Herbert Marshall

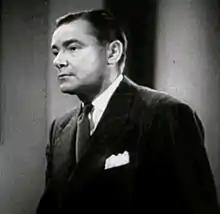
Marshall in the trailer for "Foreign Correspondent" (1940)

During the 1940s, Marshall was less associated with romantic leading man parts. He supported Maureen O'Hara in "A Bill of Divorcement" (1940) and played a villain for Hitchcock in "Foreign Correspondent" (1940). Marshall had one of his more famous roles when cast as Bette Davis' cuckolded husband in "The Letter" (1940), directed by William Wyler with Bette Davis; Marshall previously appeared in a silent film version of this play.